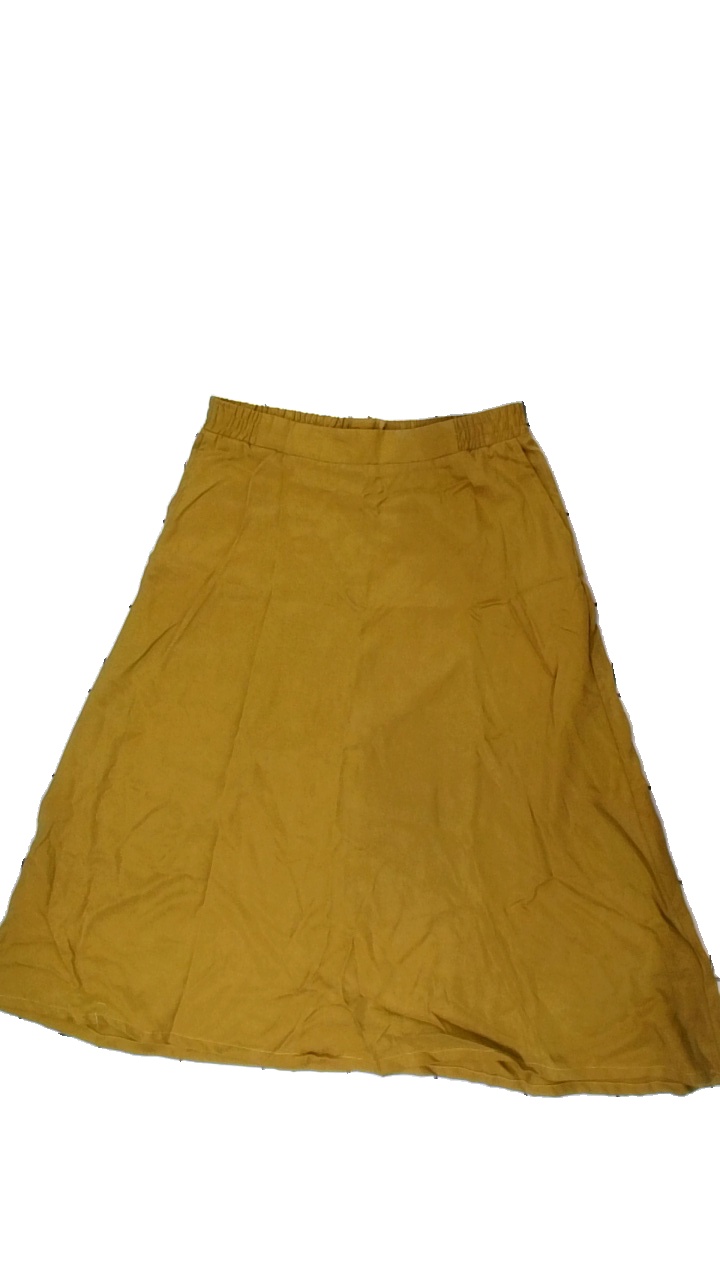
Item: Skirt (Ladies)
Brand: Object
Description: gul kjol
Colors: Yellow
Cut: Regular
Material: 75% viscose 25% cotton
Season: All
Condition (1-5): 5
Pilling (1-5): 5
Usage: Reuse
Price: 50-100